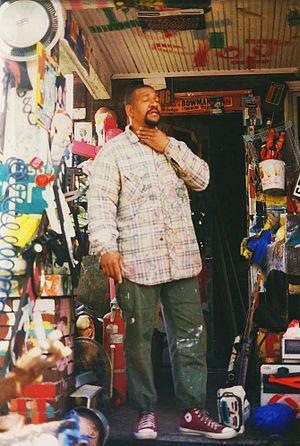
Heidelberg Project a été créé en 1986 par Tyree Guyton à Détroit, Michigan. Ce musée à ciel ouvert se situe au Nord-Est de la ville dans un quartier populaire. Face au délaissement de son quartier l’artiste tente de mettre les habitants et le Heidelberg sur le devant de la scène, afin de les faire sortir de leur misère et de leur abandon. Cela s’apparente à une forme d’urbanisme spontané dans une période de crise et d’austérité. Au fil des années, le nombre de maisons réhabilitées en œuvre d’art ainsi que la quantité d’installations se sont multipliées et se situent actuellement sur 27 parcelles; cela malgré certaines actions de contestation tel que la mise à feu de certaines bâtisses. La ville de Détroit devient un champ des possibles, une possible city où il est possible de trouver des cracks pour redonner vie à la ville. Autrement dit, l’influence des utilisations provisoires mises en place sont présentes afin de changer l’image d’un lieu et pour relancer un dynamisme social, culturel et économique.